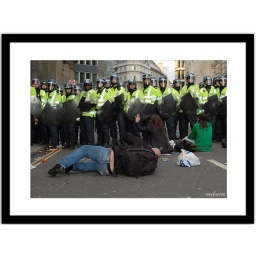
female sitting peacefully and attentively puts her hand up to ask a question while boisterous male plays up in class